Unnam

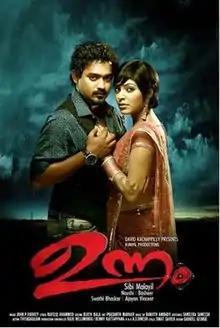
Promotional Poster

Unnam is a 2012 Indian Malayalam-language film directed by Sibi Malayil, starring Lal, Asif Ali and Sreenivasan.